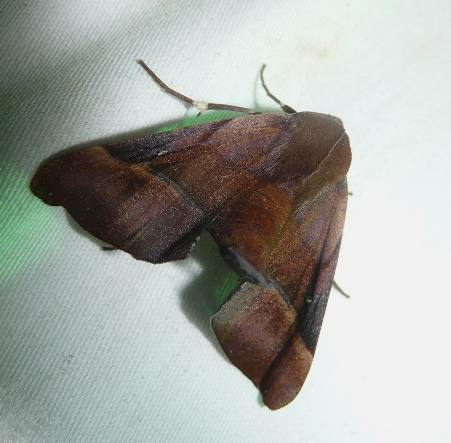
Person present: No